Jani Allan

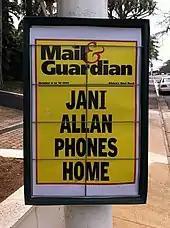
Promotional poster for M&G interview with Allan in October 2013

In 2013, Allan was approached as a subject for a magazine article following "yesterday's media icons." Allan joined Twitter and started publishing a new blog titled "My Grilling Life". She regularly wrote satirical pieces about her experiences in the restaurant where she once worked. In October 2013, she was the subject of a profile piece by the "Mail & Guardian" newspaper titled "The Return of Jani Allan". Allan announced to the newspaper a new media project, an interactive biography project about her life and South Africa. In conjunction she launched a new self-titled website.